William L. Younger

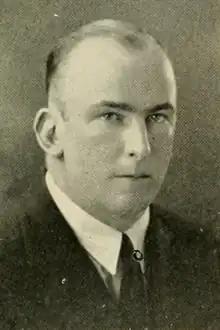
Younger pictured in "Quips and Cranks 1924", Davidson yearbook

William Lee "Monk" Younger (November 16, 1894 – June 30, 1977) was an American football player, coach of football, basketball, and baseball, and college athletics administrator. He played college football at Davidson College in 1915 and at Virginia Polytechnic Institute and State University in 1916 and 1917. He was elected captain of the 1918 VPI team, but did not play for the Gobblers because he was serving in France during the close of World War I.